Studzionka

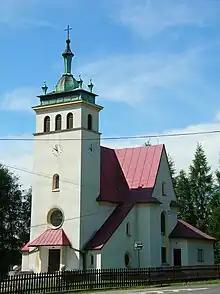
Protestant church

In the Middle Ages, the area was part of the territory of the Vistulans tribe, one of the Polish tribes. It became part of the emerging Polish state in the 10th century. As a result of the fragmentation of Poland, it was part of the Polish Seniorate Province and Duchy of Racibórz. The village was first mentioned in a Latin document of Diocese of Wrocław called "Liber fundationis episcopatus Vratislaviensis" from around 1305 as "". The local Catholic parish was then first mentioned in 1326 in the register of Peter's Pence payment among Catholic parishes of Oświęcim deaconry of the Diocese of Kraków as "Studna". The parish remained in Kraków diocese until the Reformation, afterwards was transferred to Diocese of Wrocław.